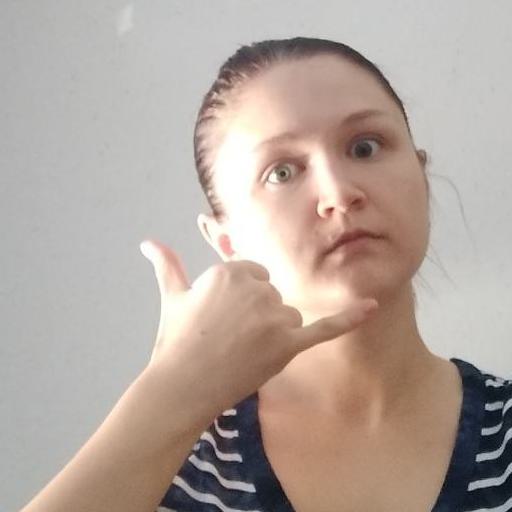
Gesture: call